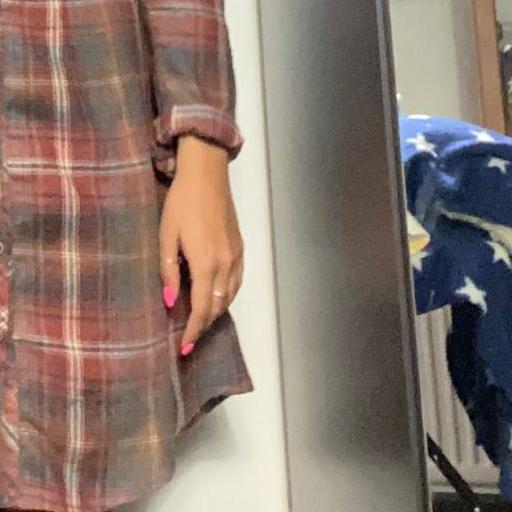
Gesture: no_gesture